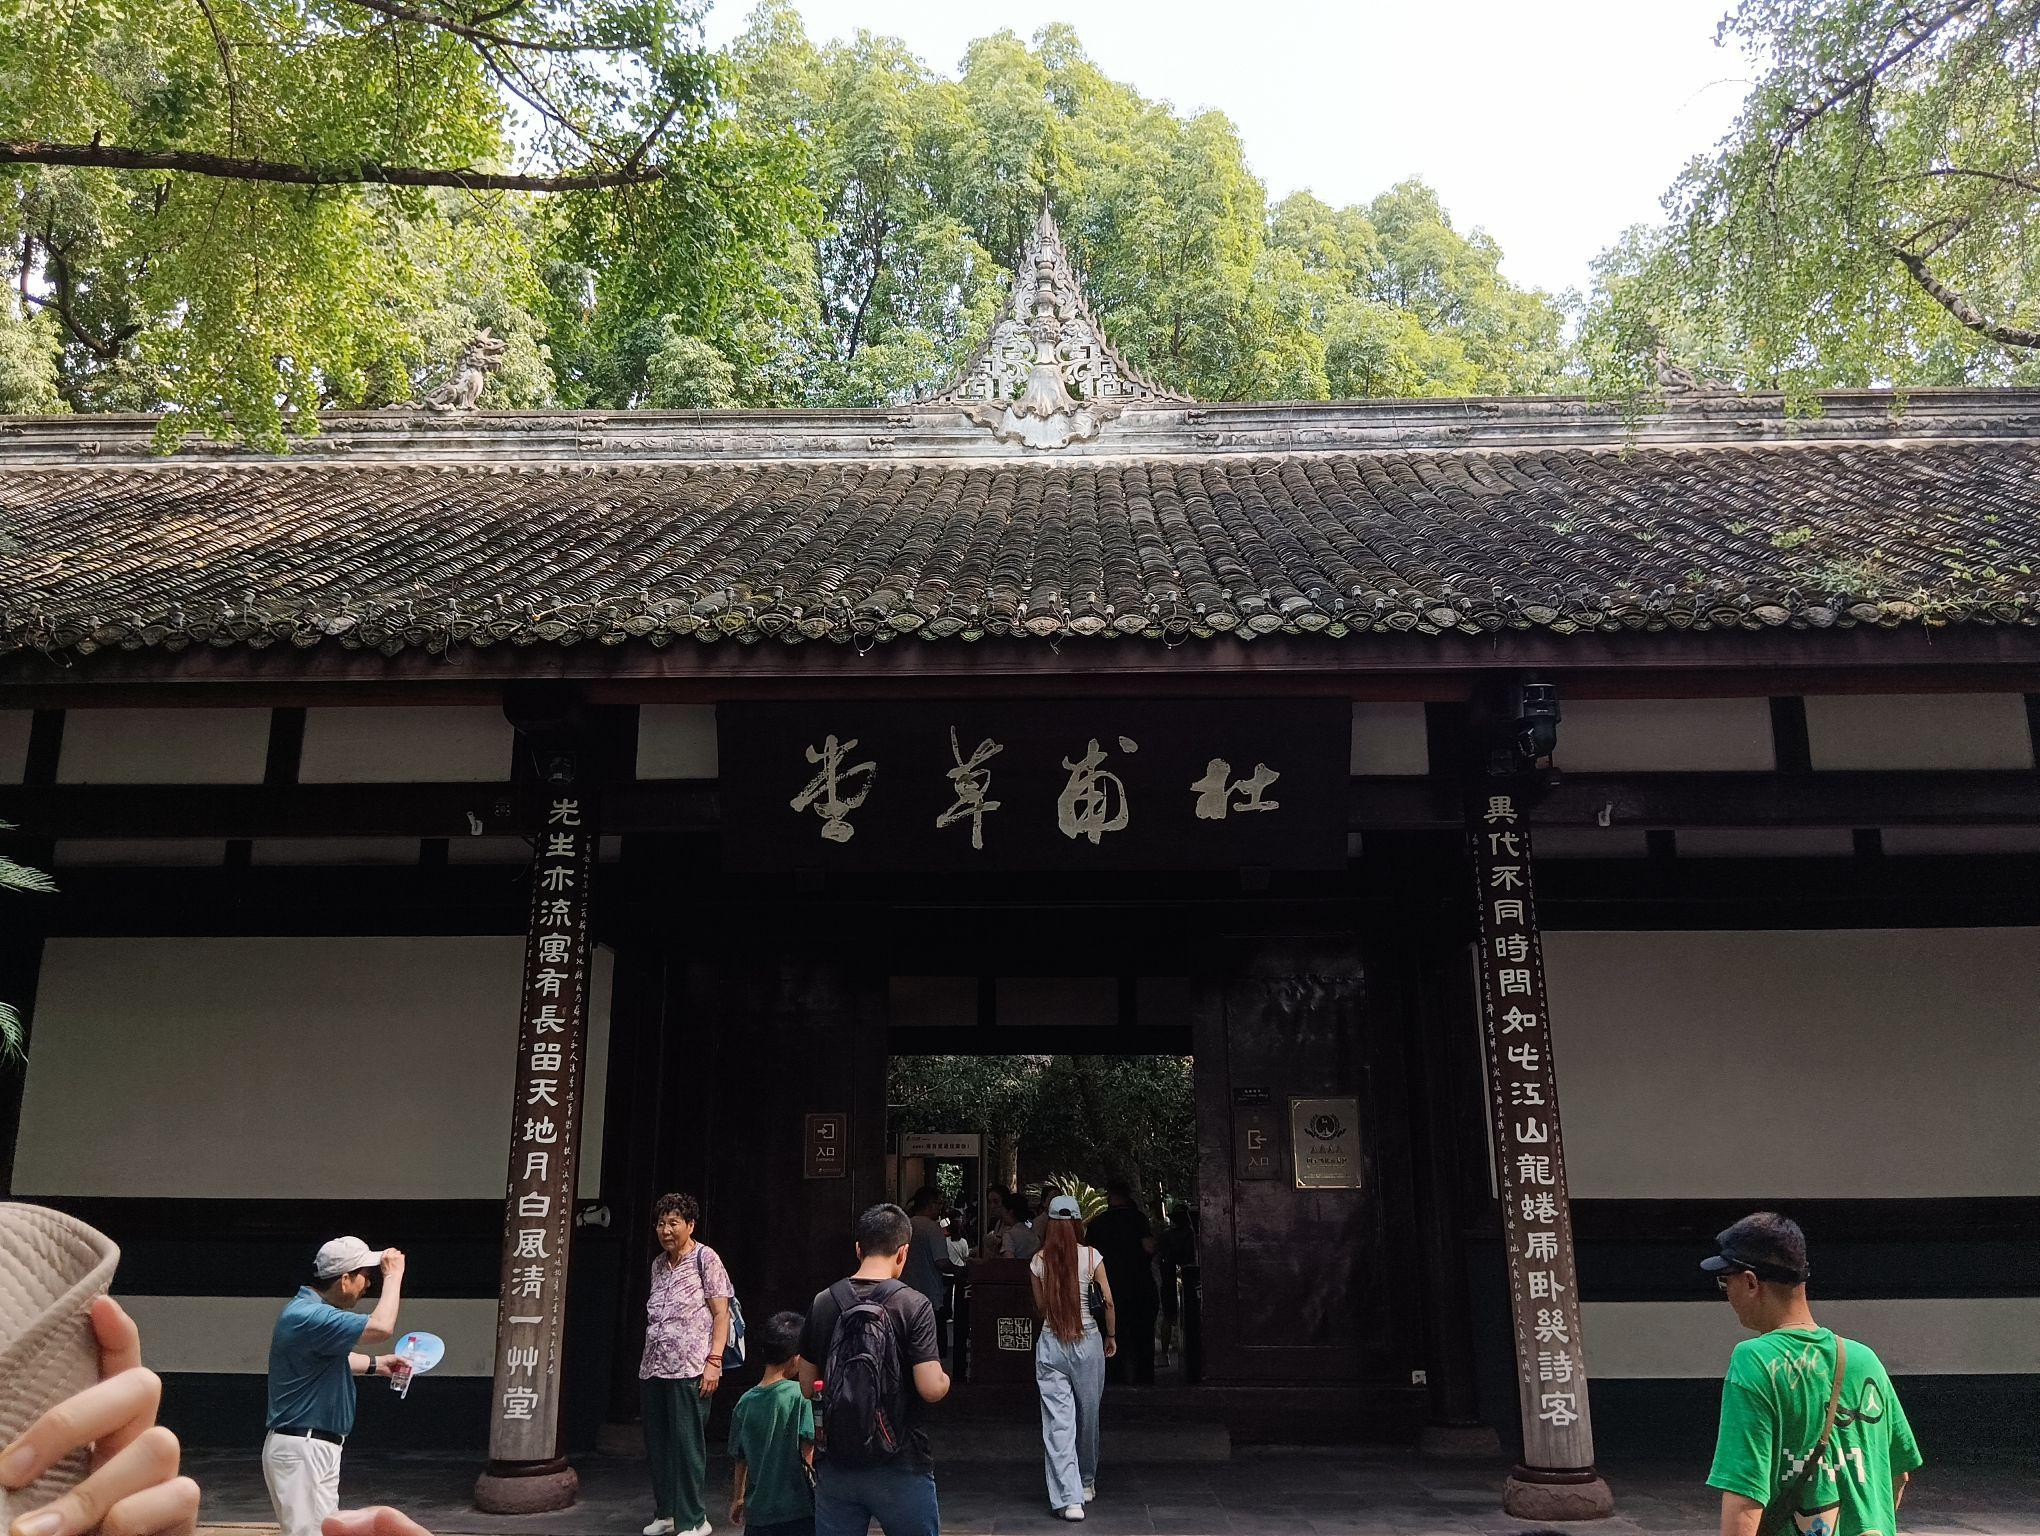
地标名称：成都杜甫草堂博物馆
所在城市：成都市·青羊区